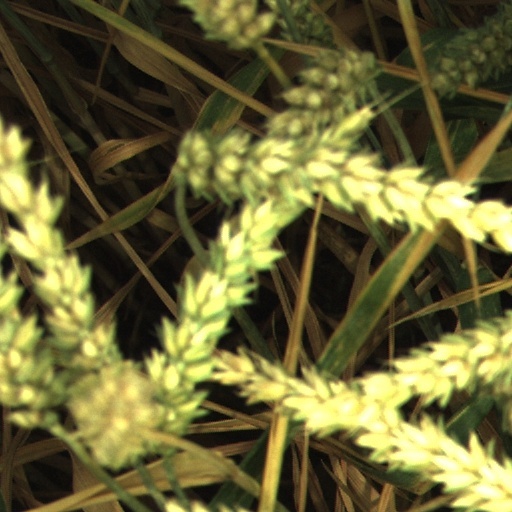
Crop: wheat